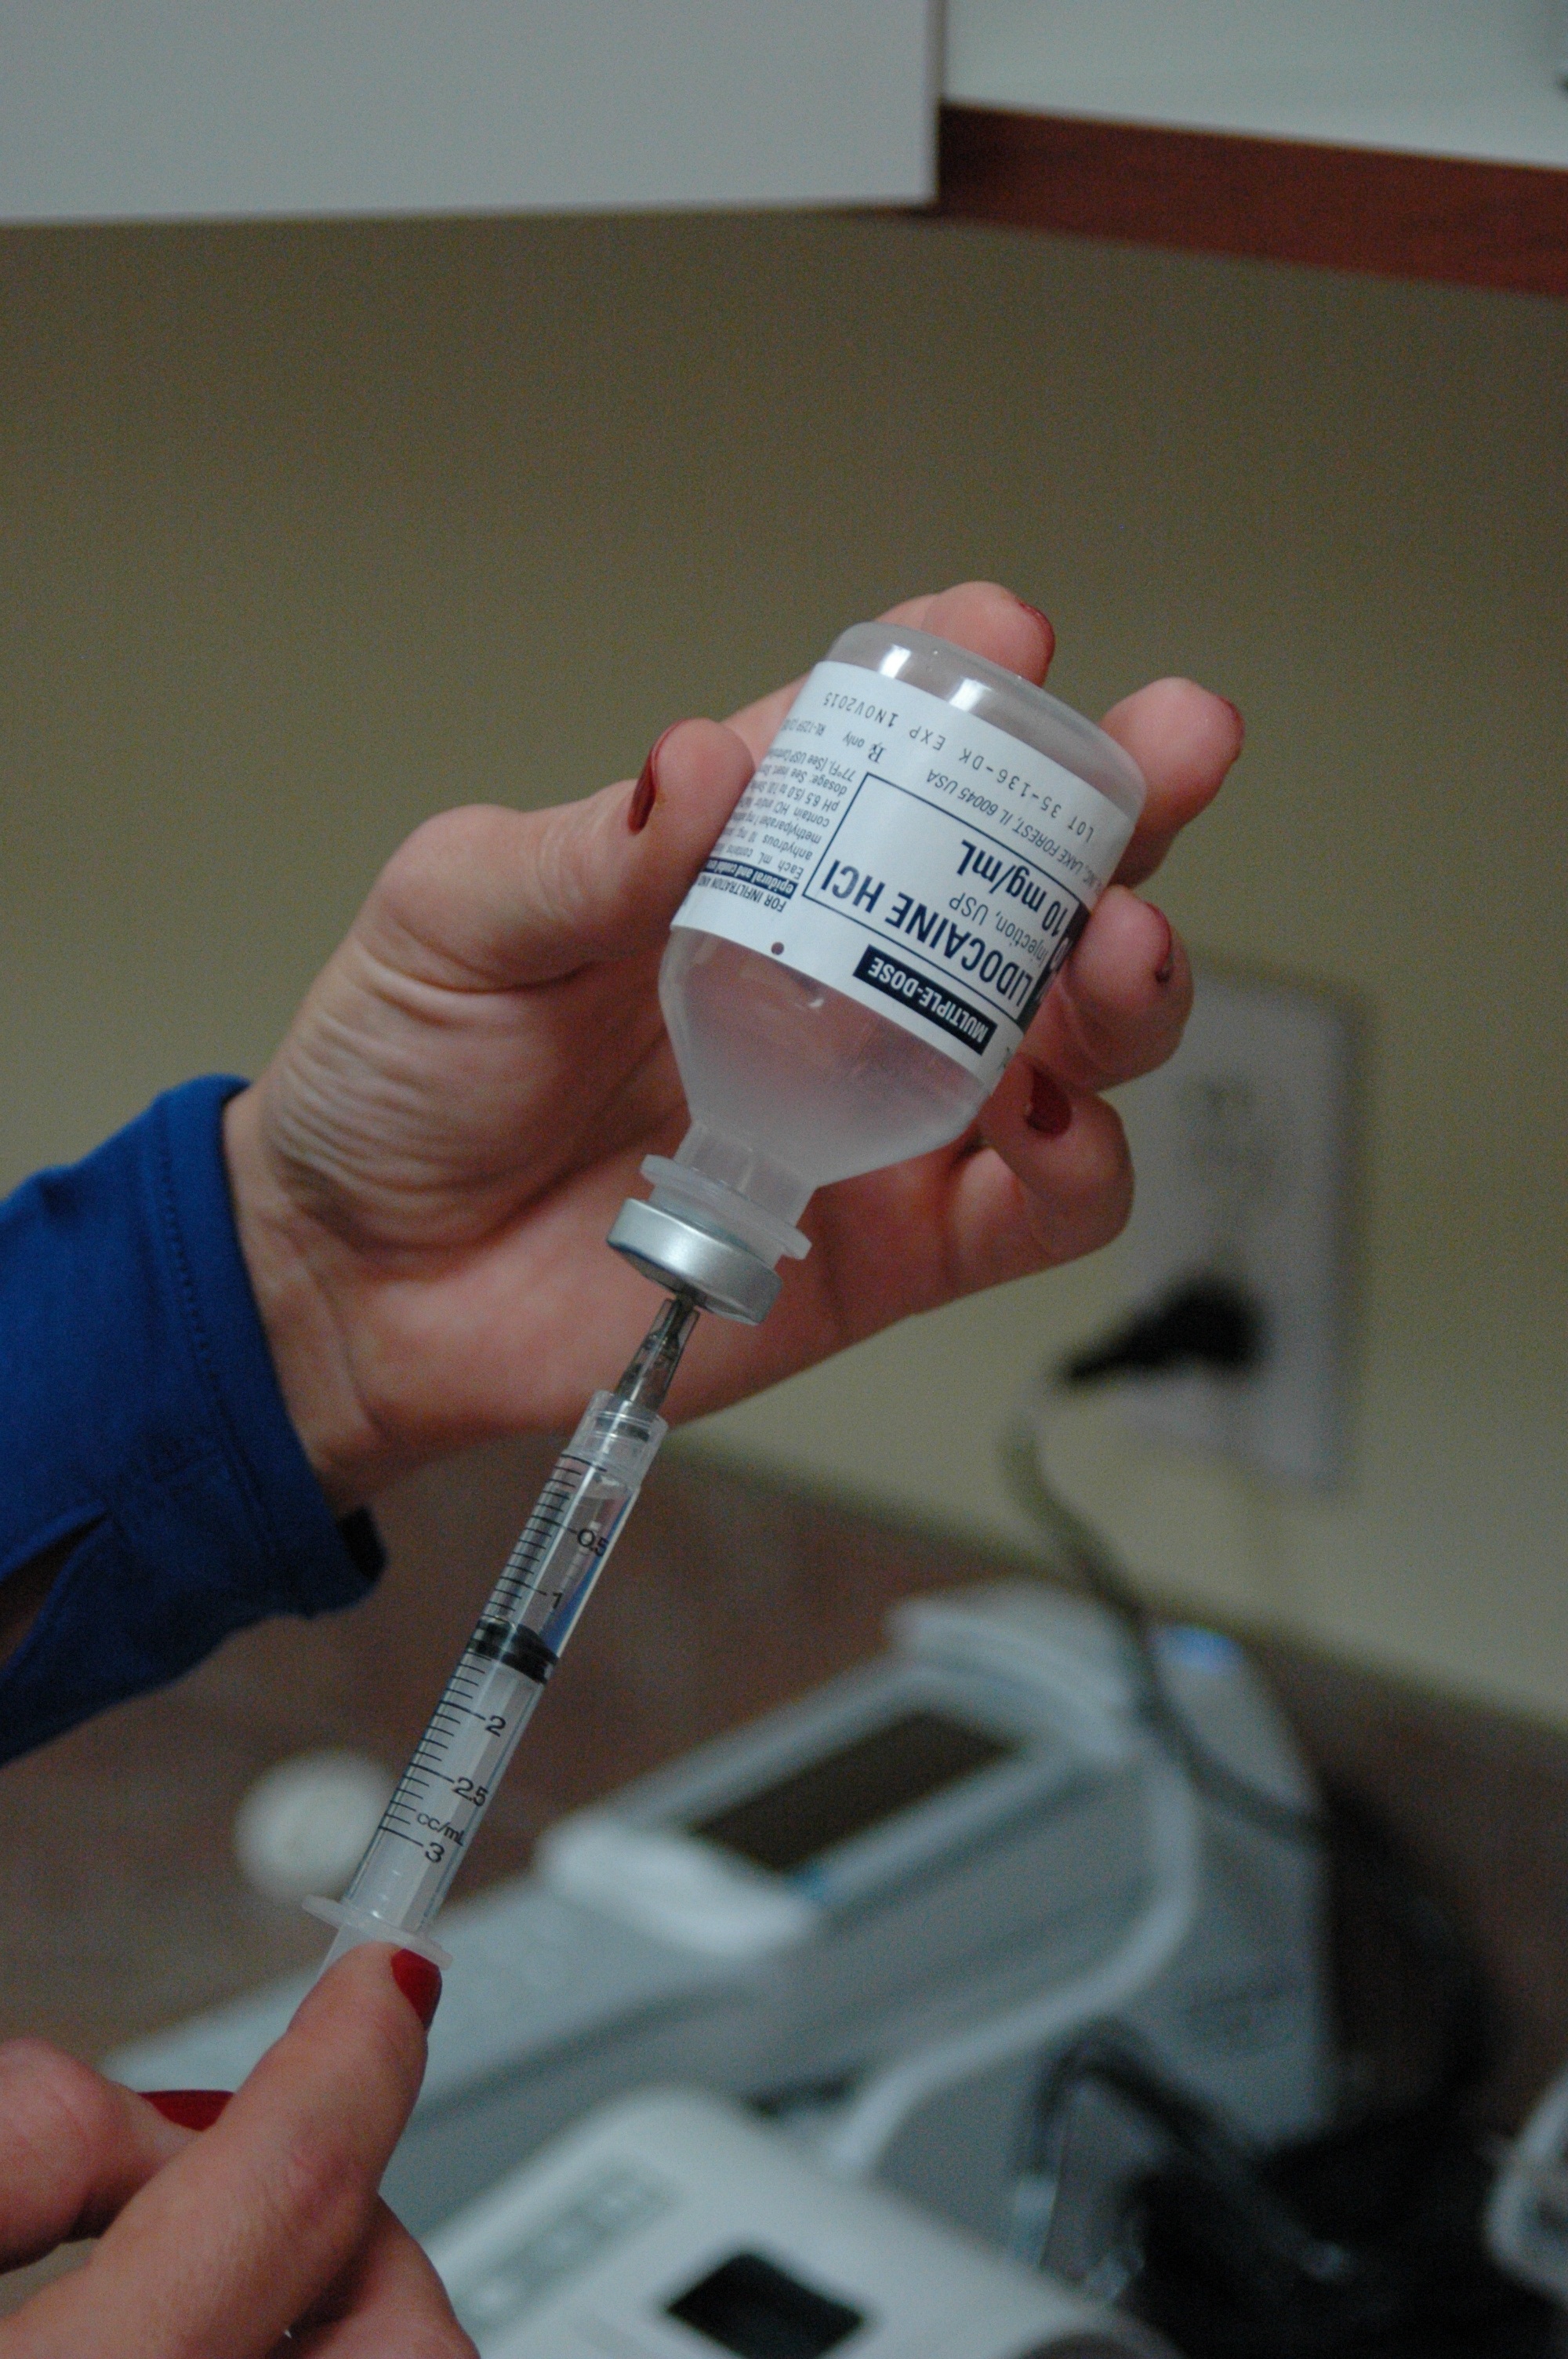
hand, needle, care, medicine, health, product, hospital, clinic, nurse, doctor, syringe, medical, injection, vaccination